BMW Motorrad

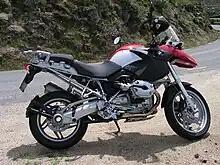
BMW's best selling motorcycle, the R1200GS

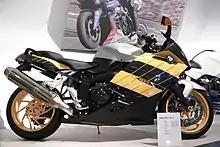
BMW K1200S

With the exception of the G310 series (which is produced at TVS' plant in Hosur, Tamil Nadu, India) and the C400 series (which is produced at Loncin's plant in Chongqing, China), all BMW Motorrad's motorcycle production takes place at its plant in Berlin, Germany. Some engines are manufactured in Austria, China, and Taiwan. Most of the current motorcycles in BMW Motorrad's range were designed by David Robb, who was the company's chief designer from 1993 to 2012 when he was replaced by Edgar Heinrich.